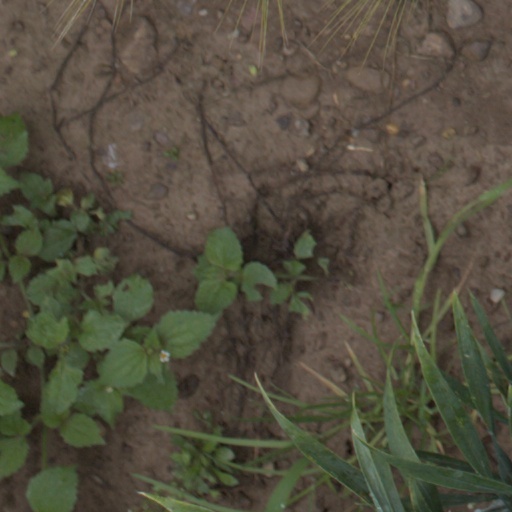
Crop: wheat